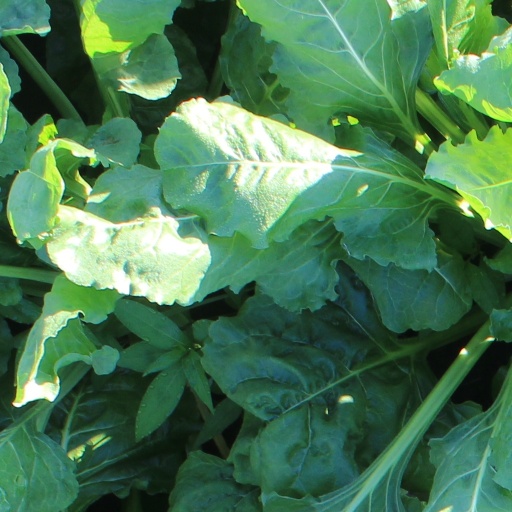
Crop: sugar beet